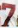
Number: 7